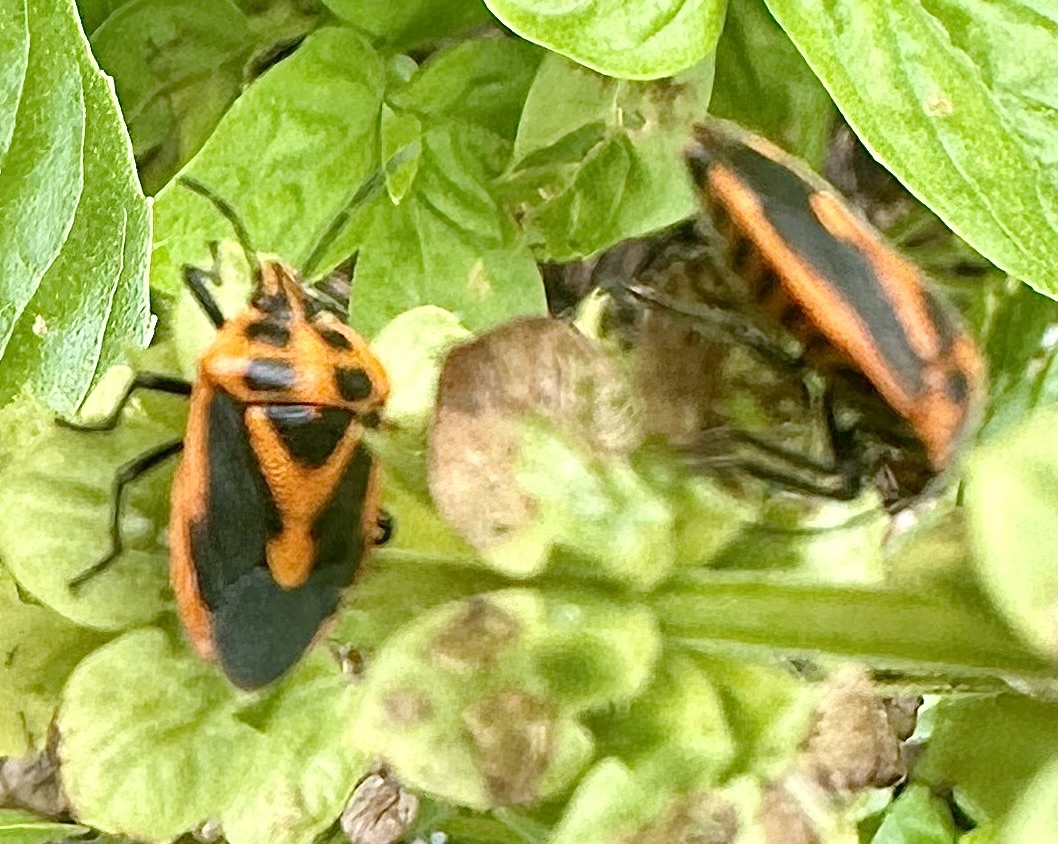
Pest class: stink_bug